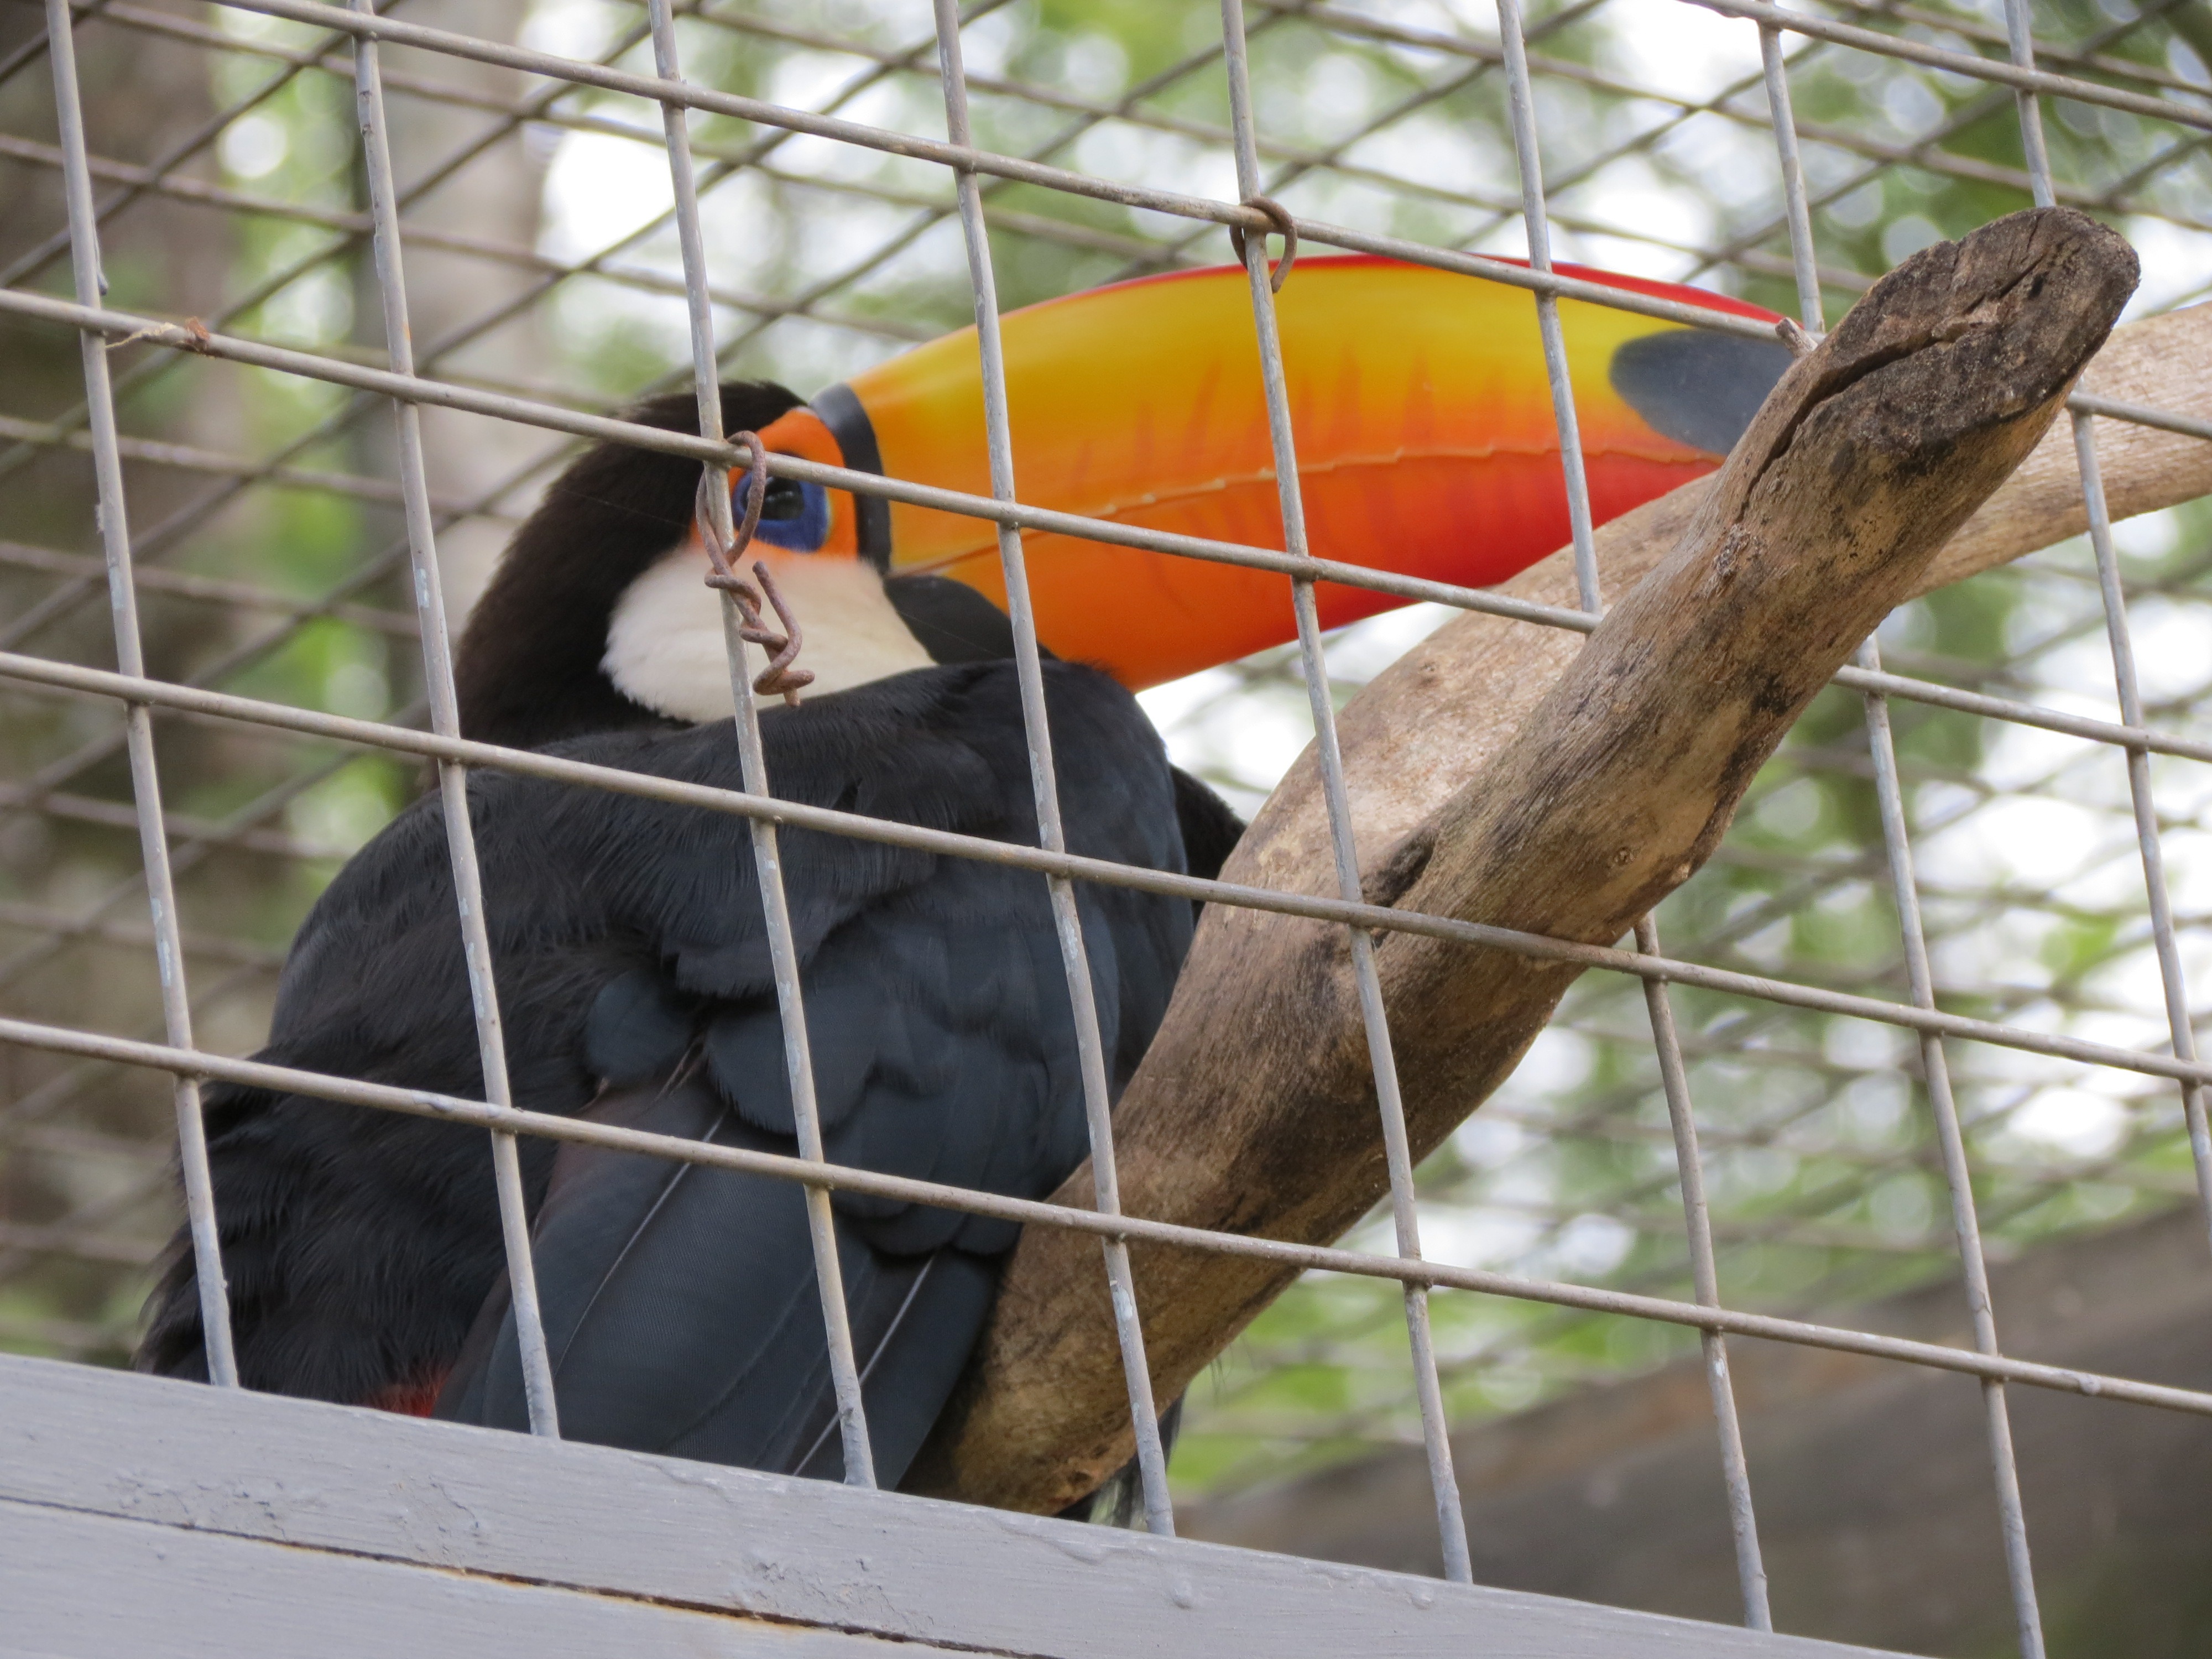
bird, zoo, fauna, brazil, animal shelter, perching bird, toucans, sorocaba